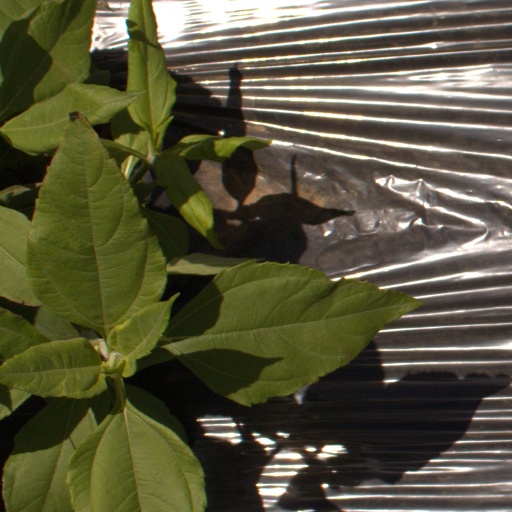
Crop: Jerusalem artichoke